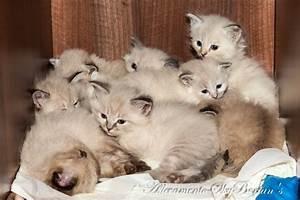
cat